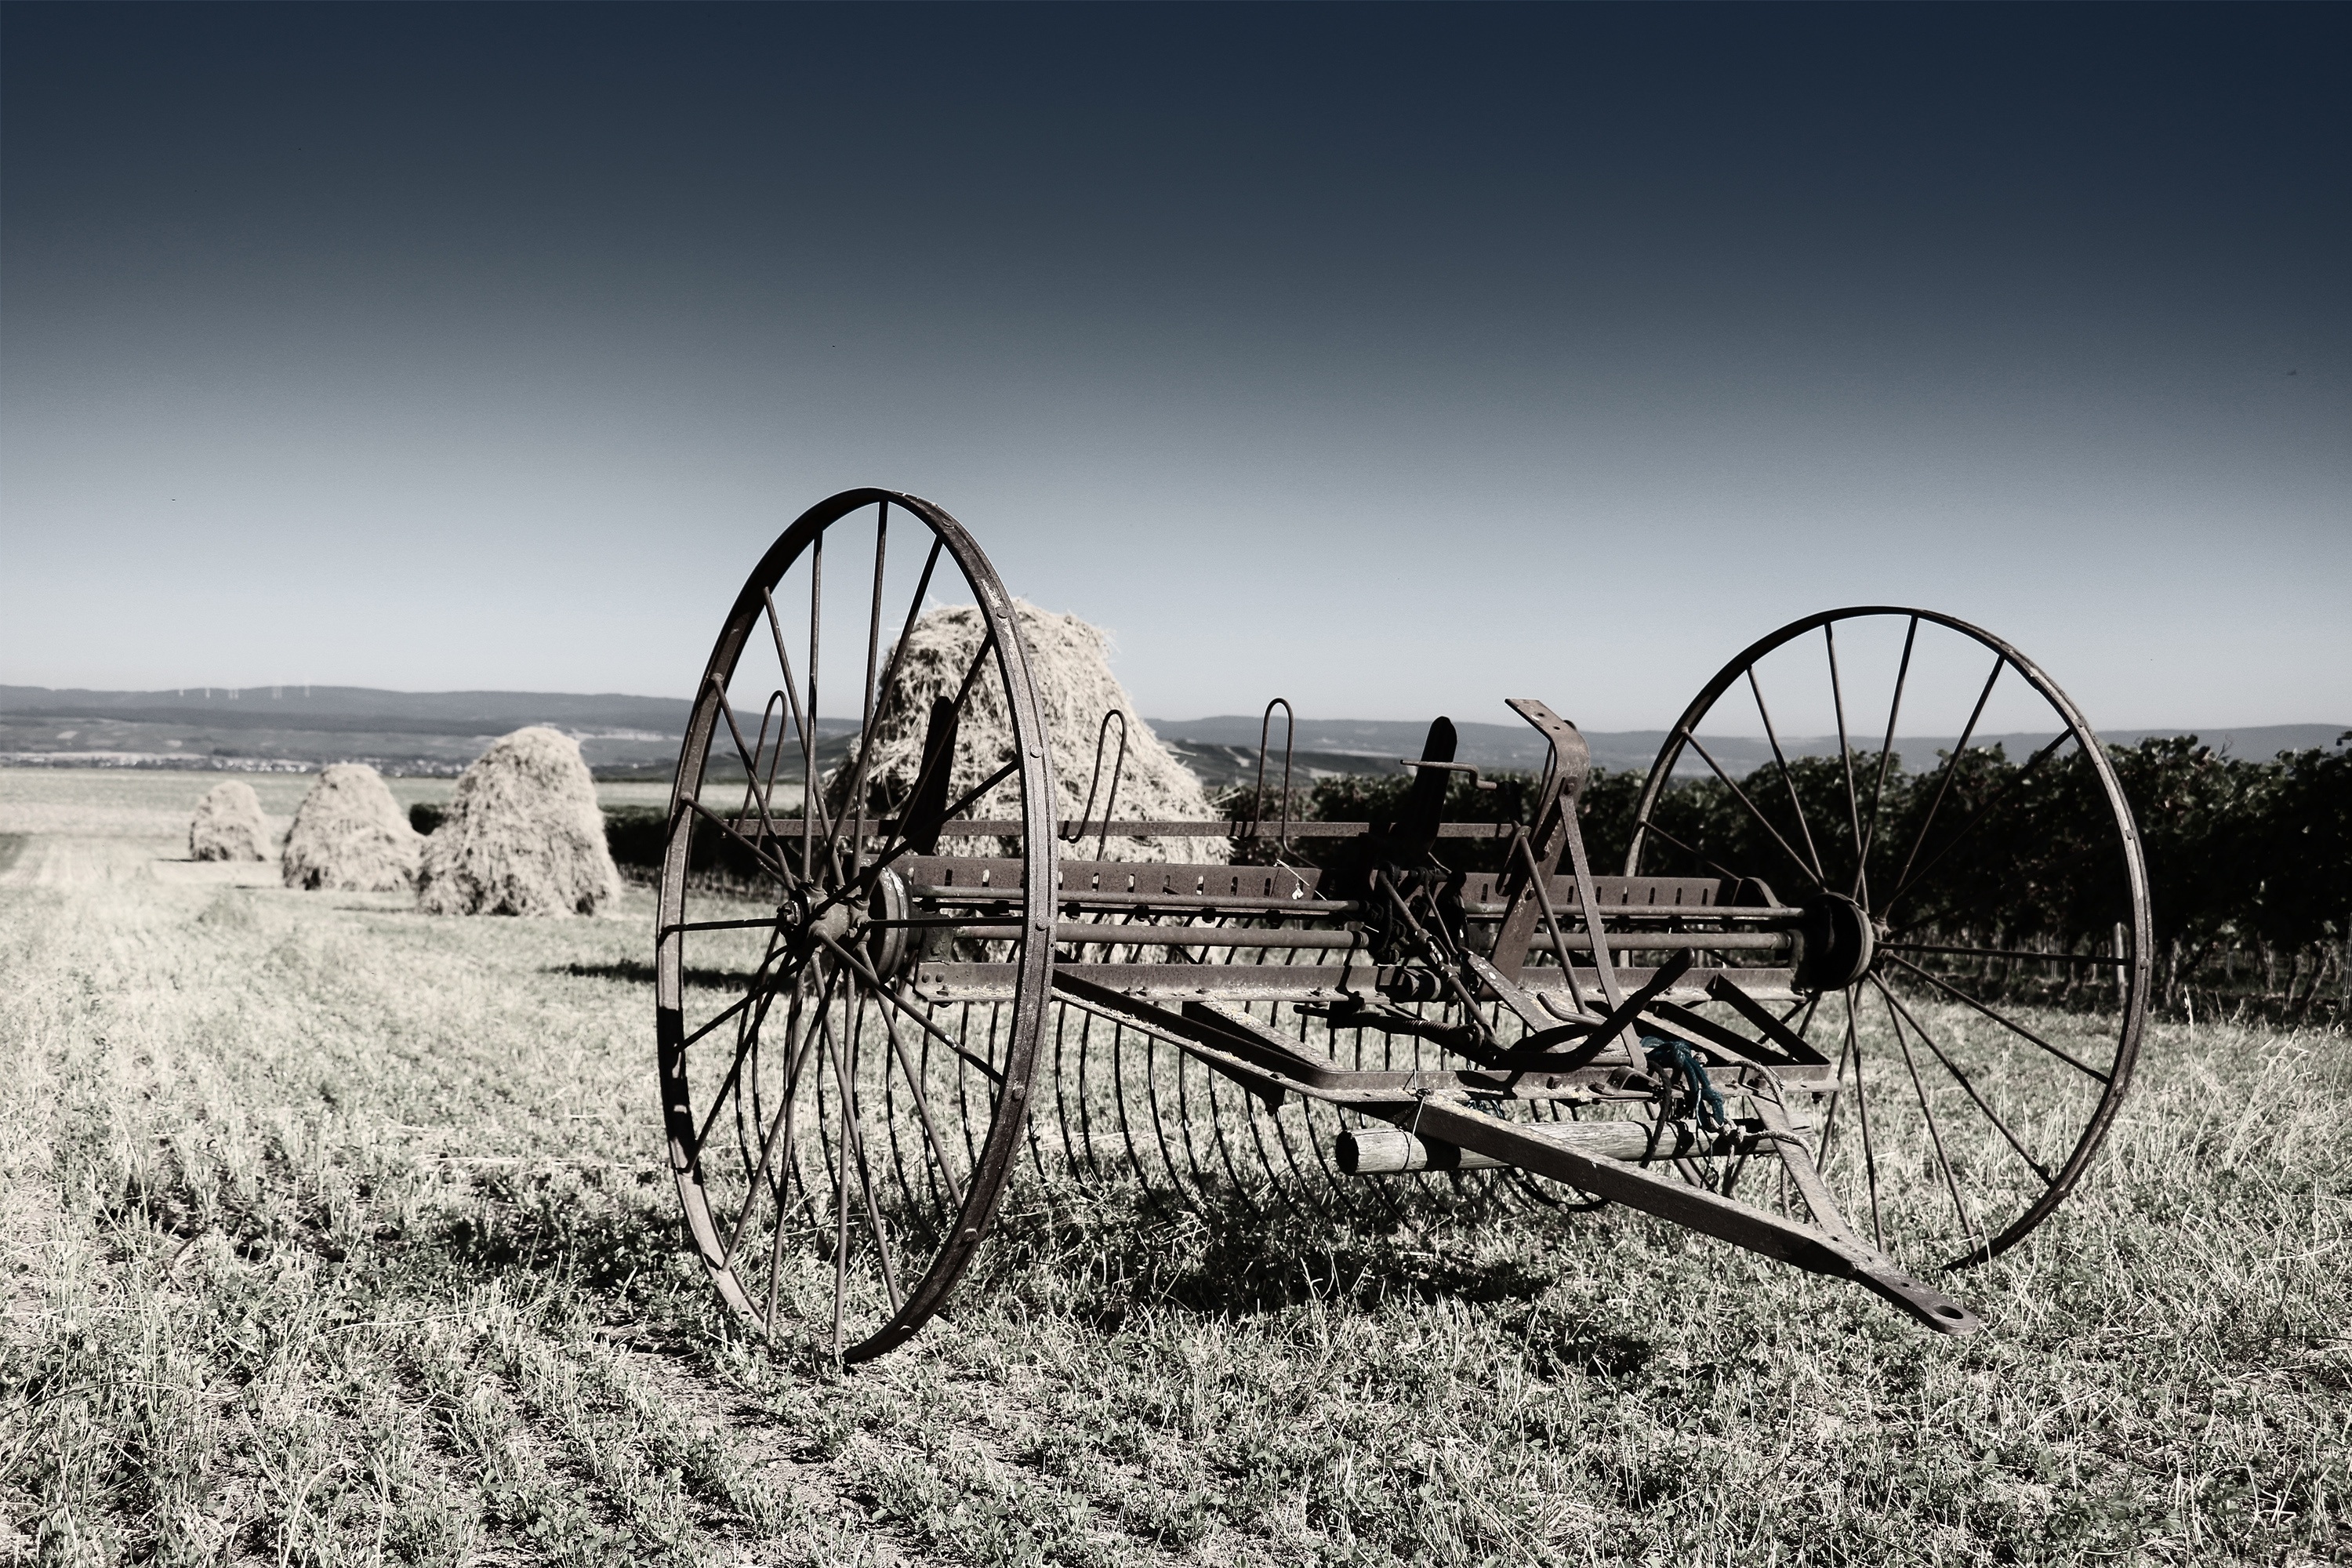
landscape, sand, hay, antique, vehicle, agriculture, cannon, heusammler